Describe the emotion expressed in this image:  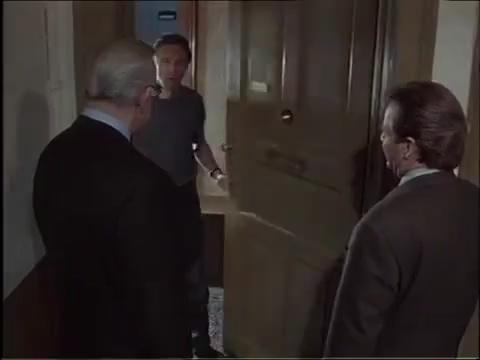
This person displays Pain, valence and arousal with low intensity.